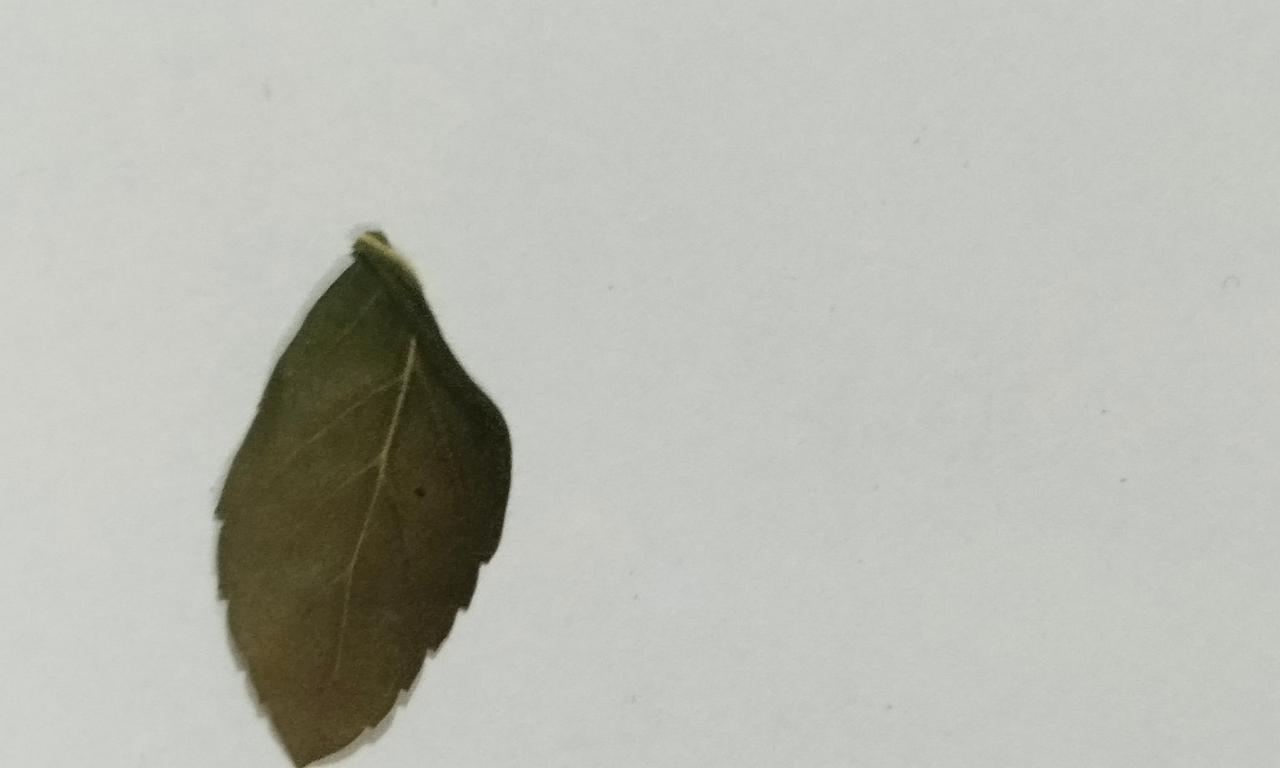
Label: Dried